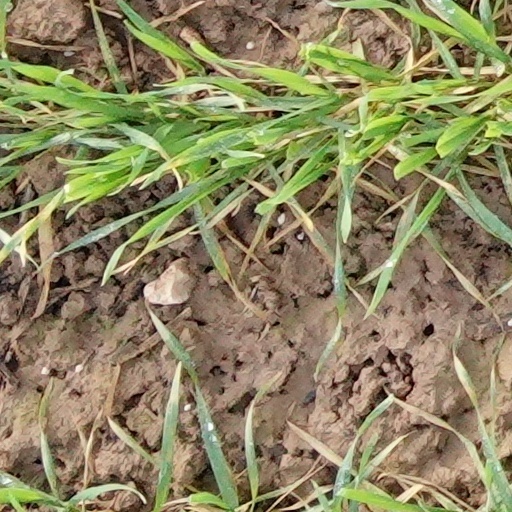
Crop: wheat